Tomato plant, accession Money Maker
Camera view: bottom (45 deg); turntable rotation: 300 degrees
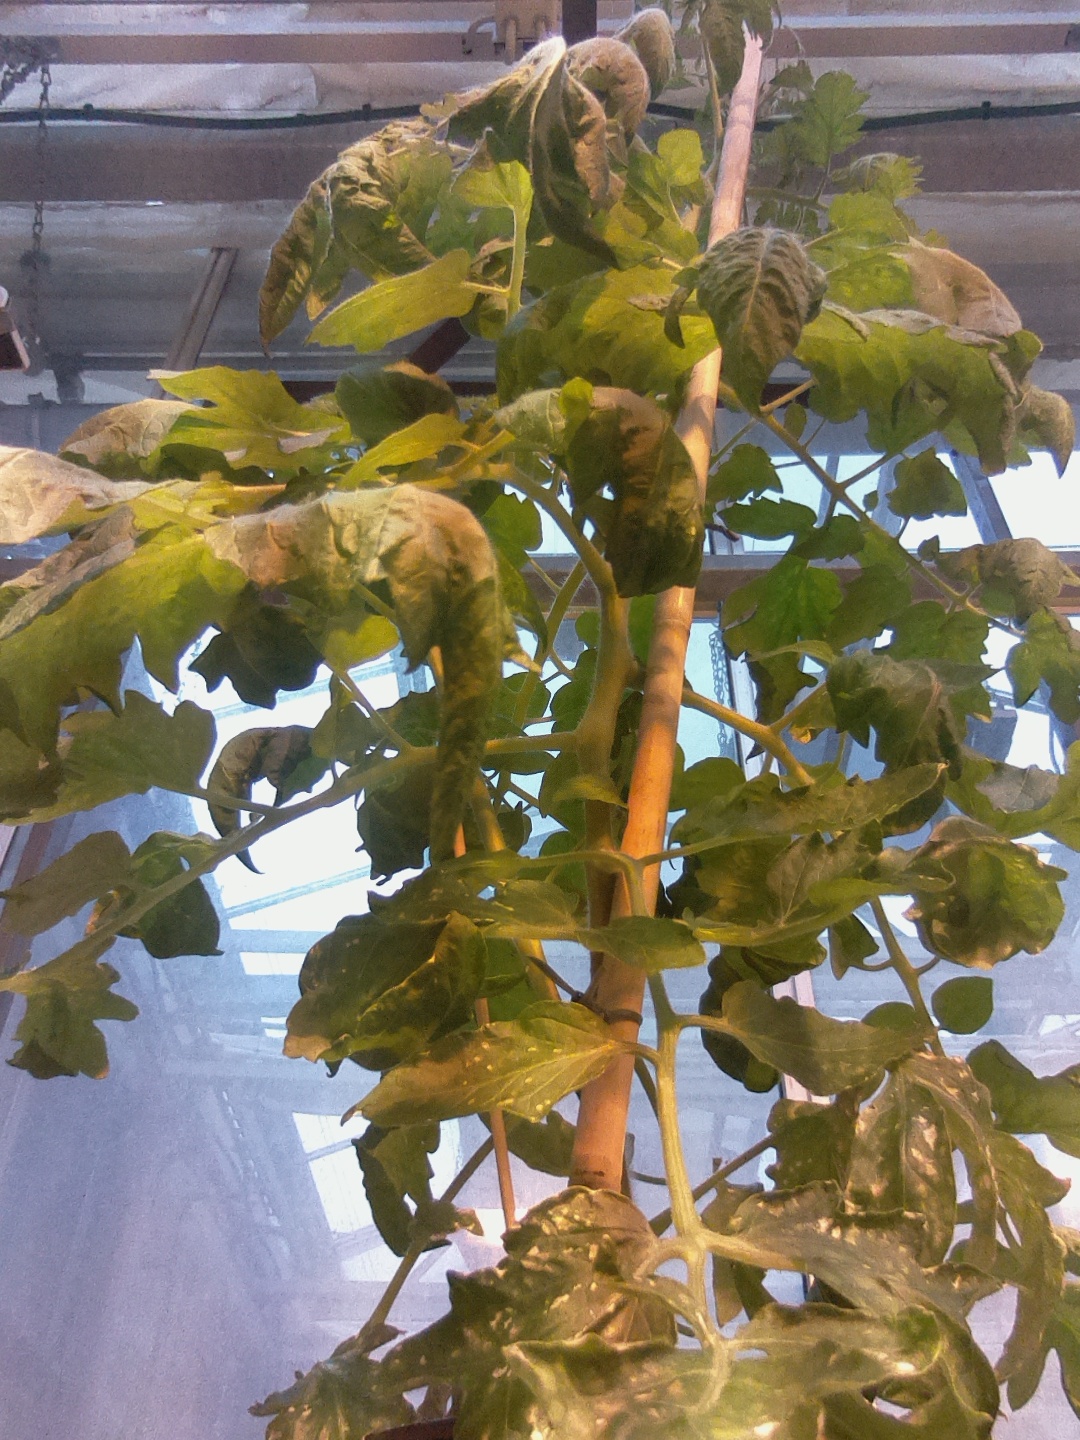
BBCH growth stage 64: 40%-50% of flowers open